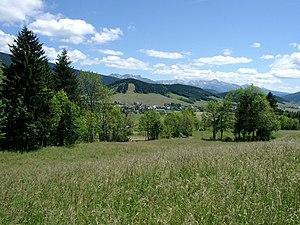
Autrans est une ancienne commune française située dans le département de l'Isère en région Auvergne-Rhône-Alpes, devenue, le 1ᵉʳ janvier 2016, une commune déléguée de la commune nouvelle de Autrans-Méaudre en Vercors.